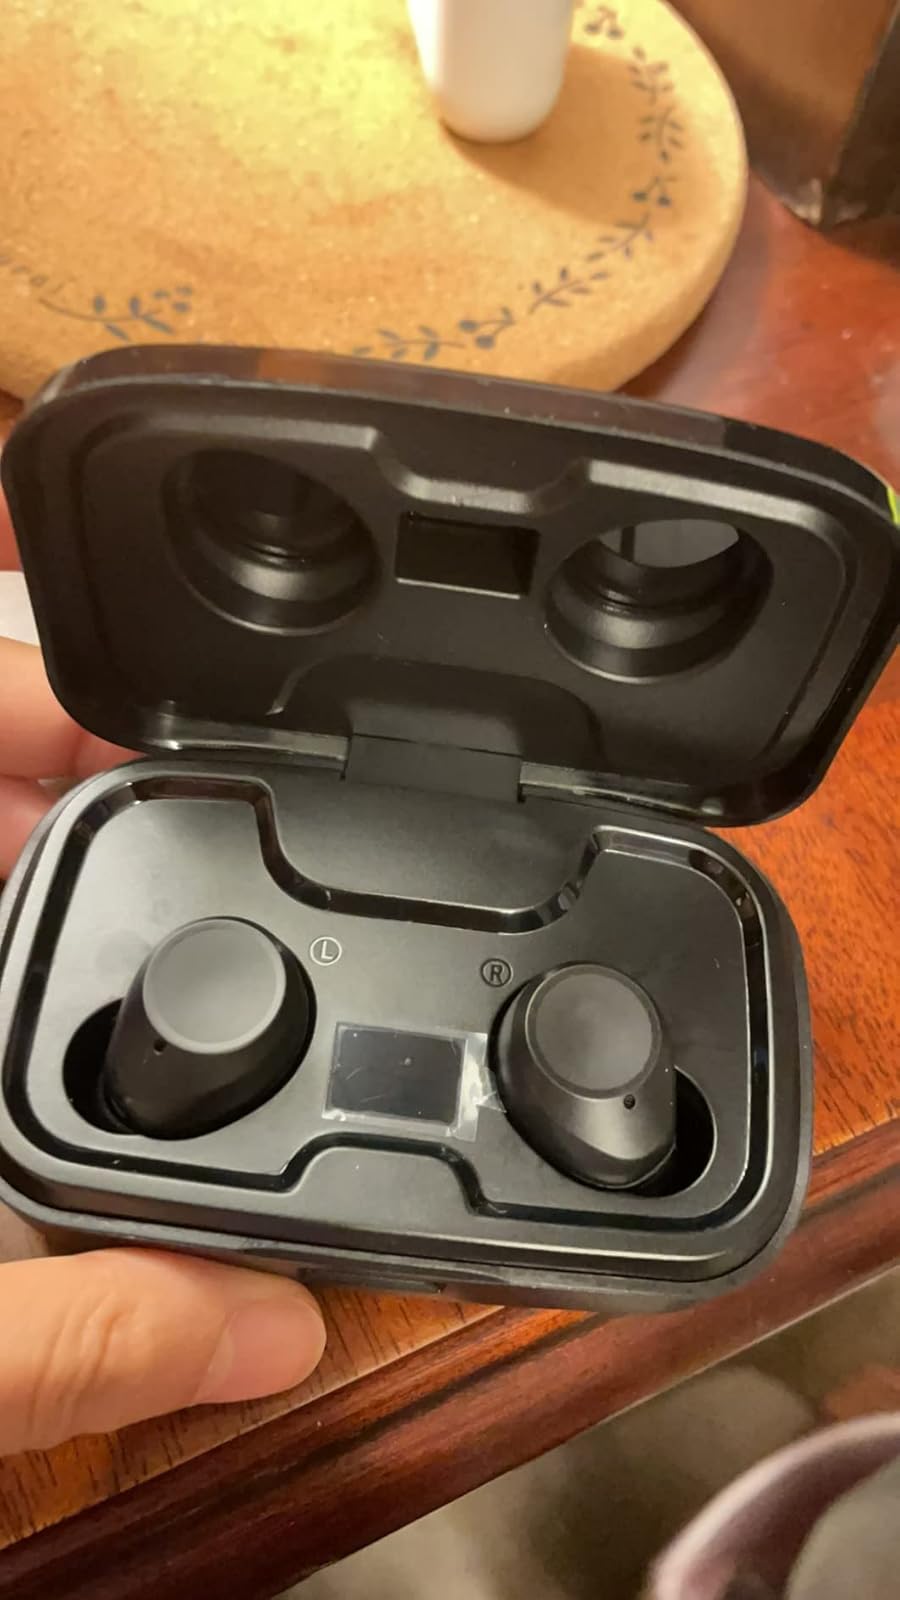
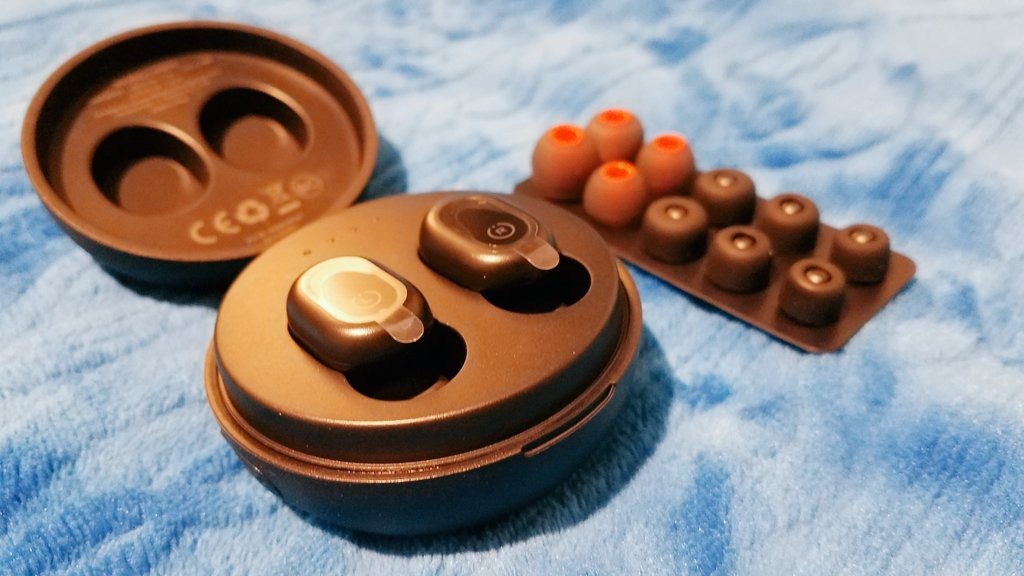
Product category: earbuds
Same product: no